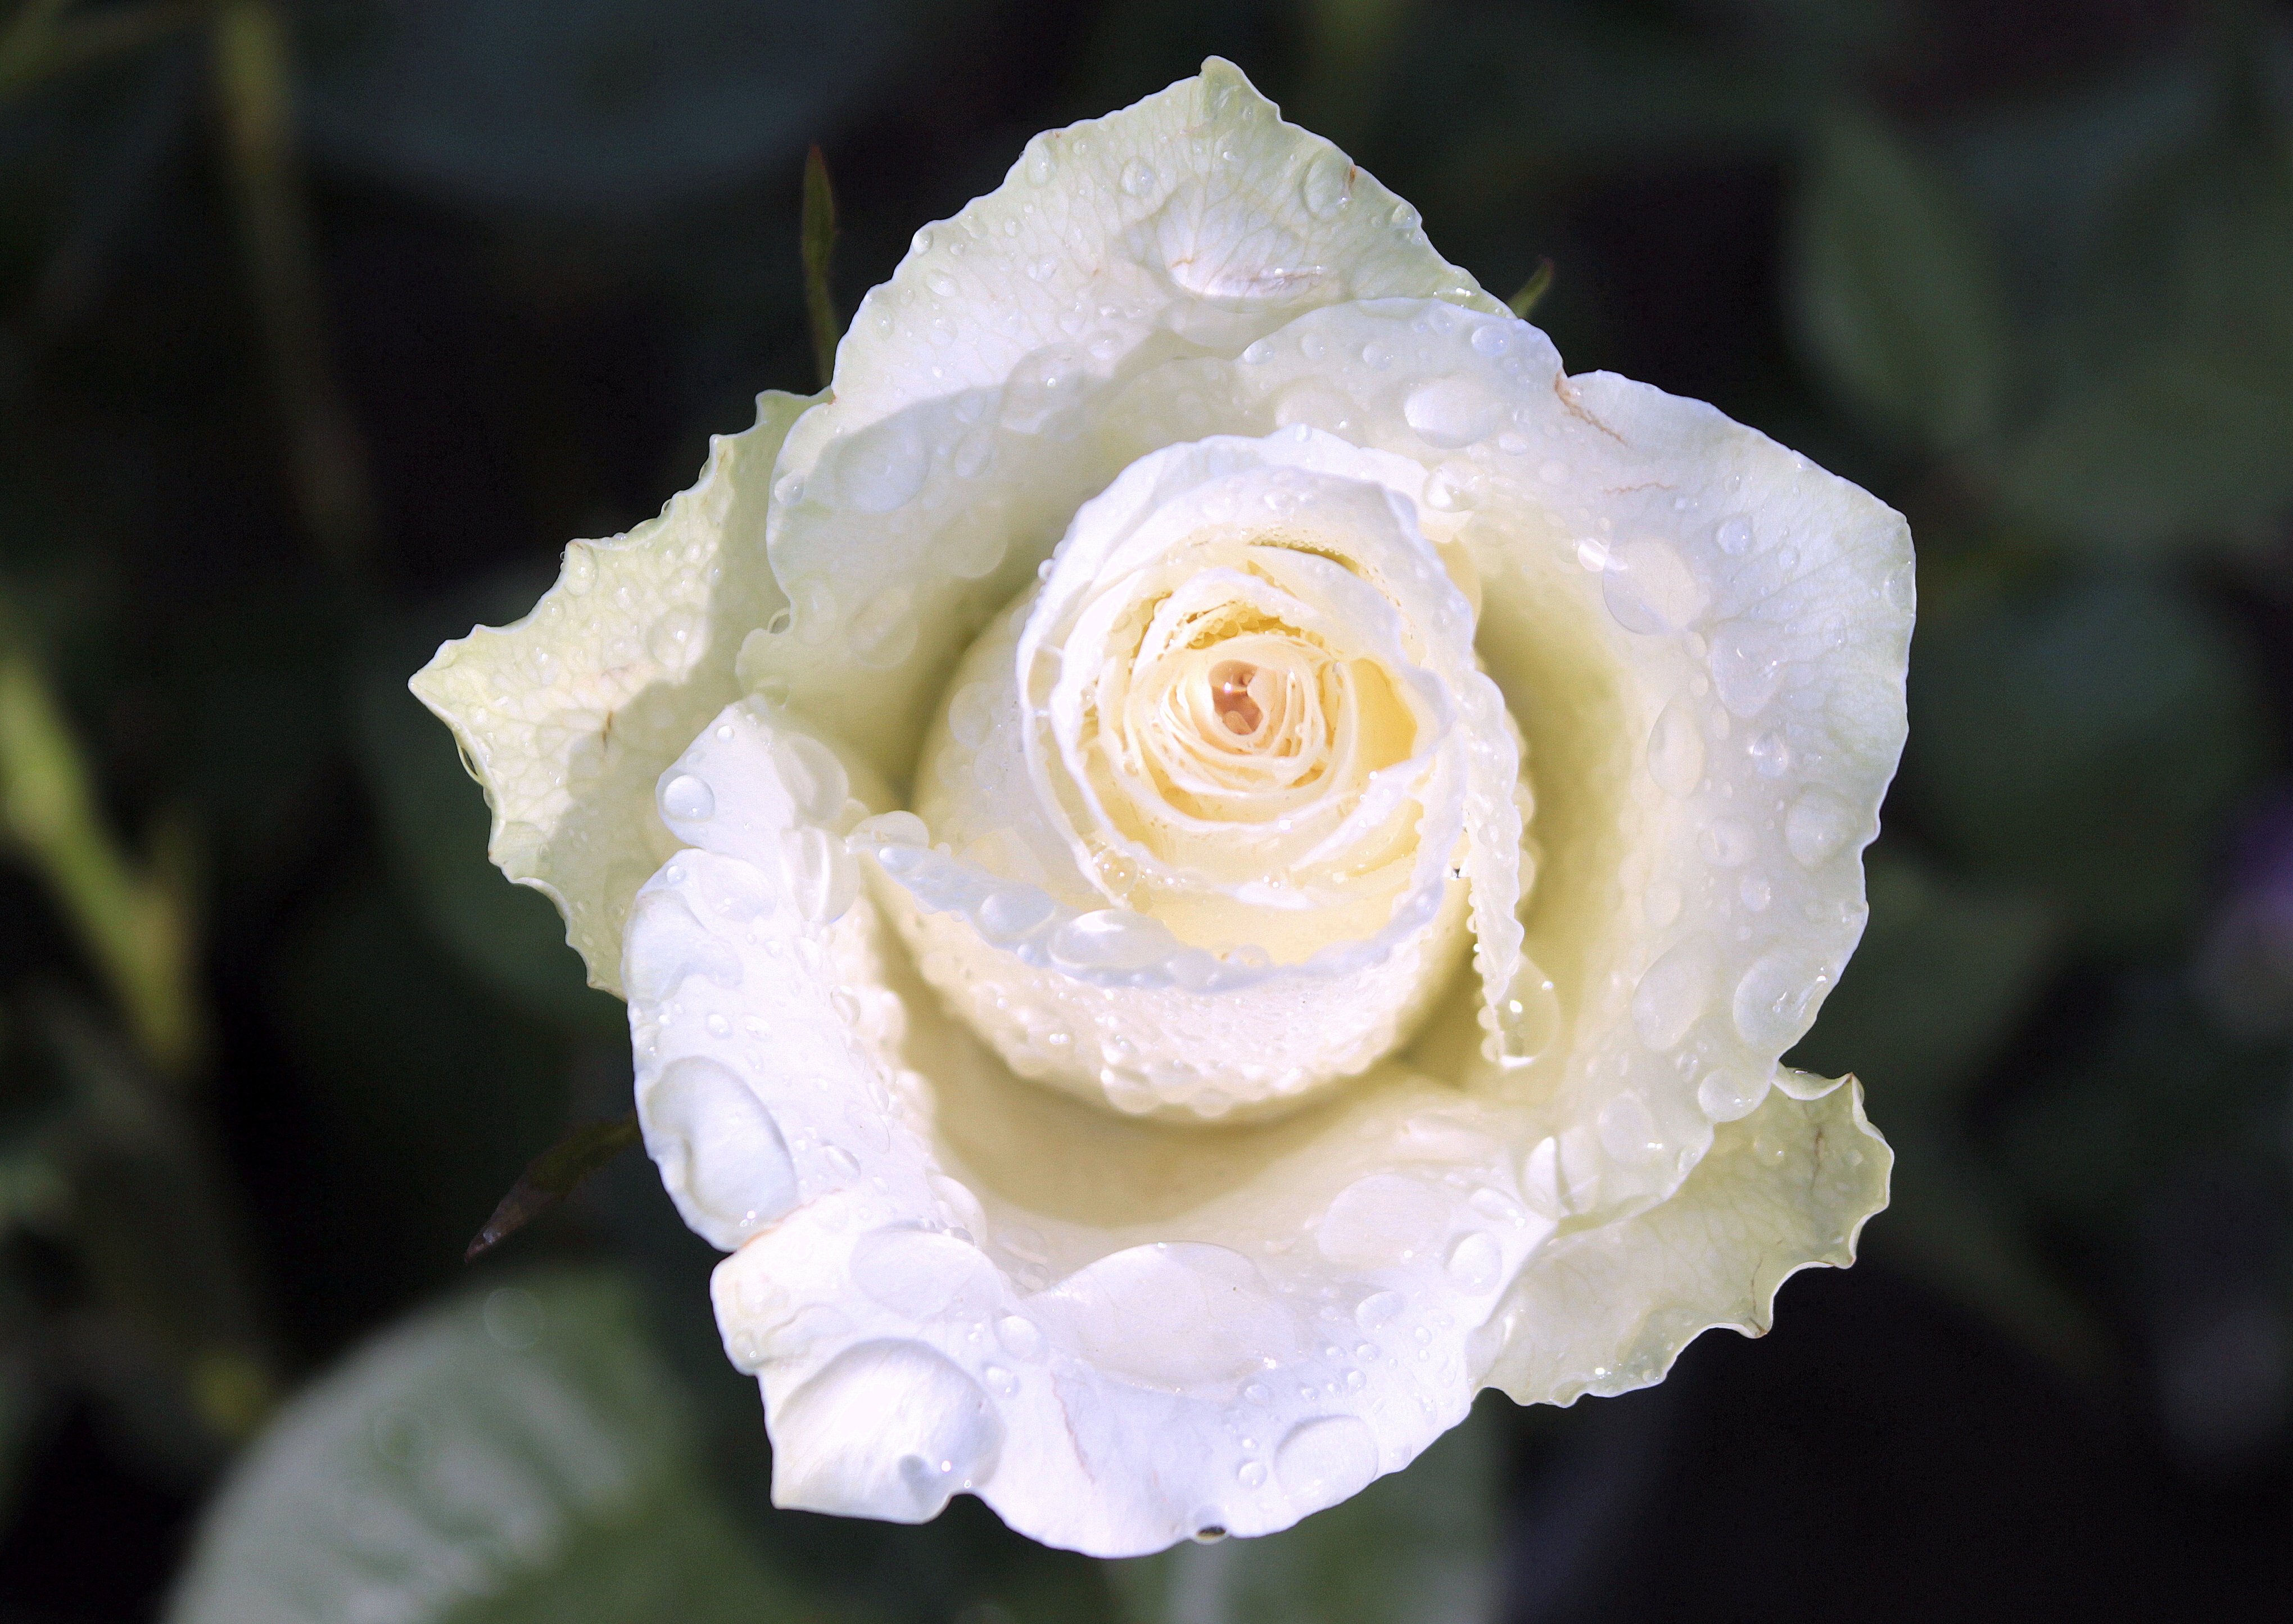
blossom, plant, white, photography, flower, petal, bloom, raindrop, rose, romantic, yellow, flora, close up, floribunda, fragrance, rose bloom, macro photography, flowering plant, garden roses, rose family, plant stem, land plant, rosa centifolia, rose order